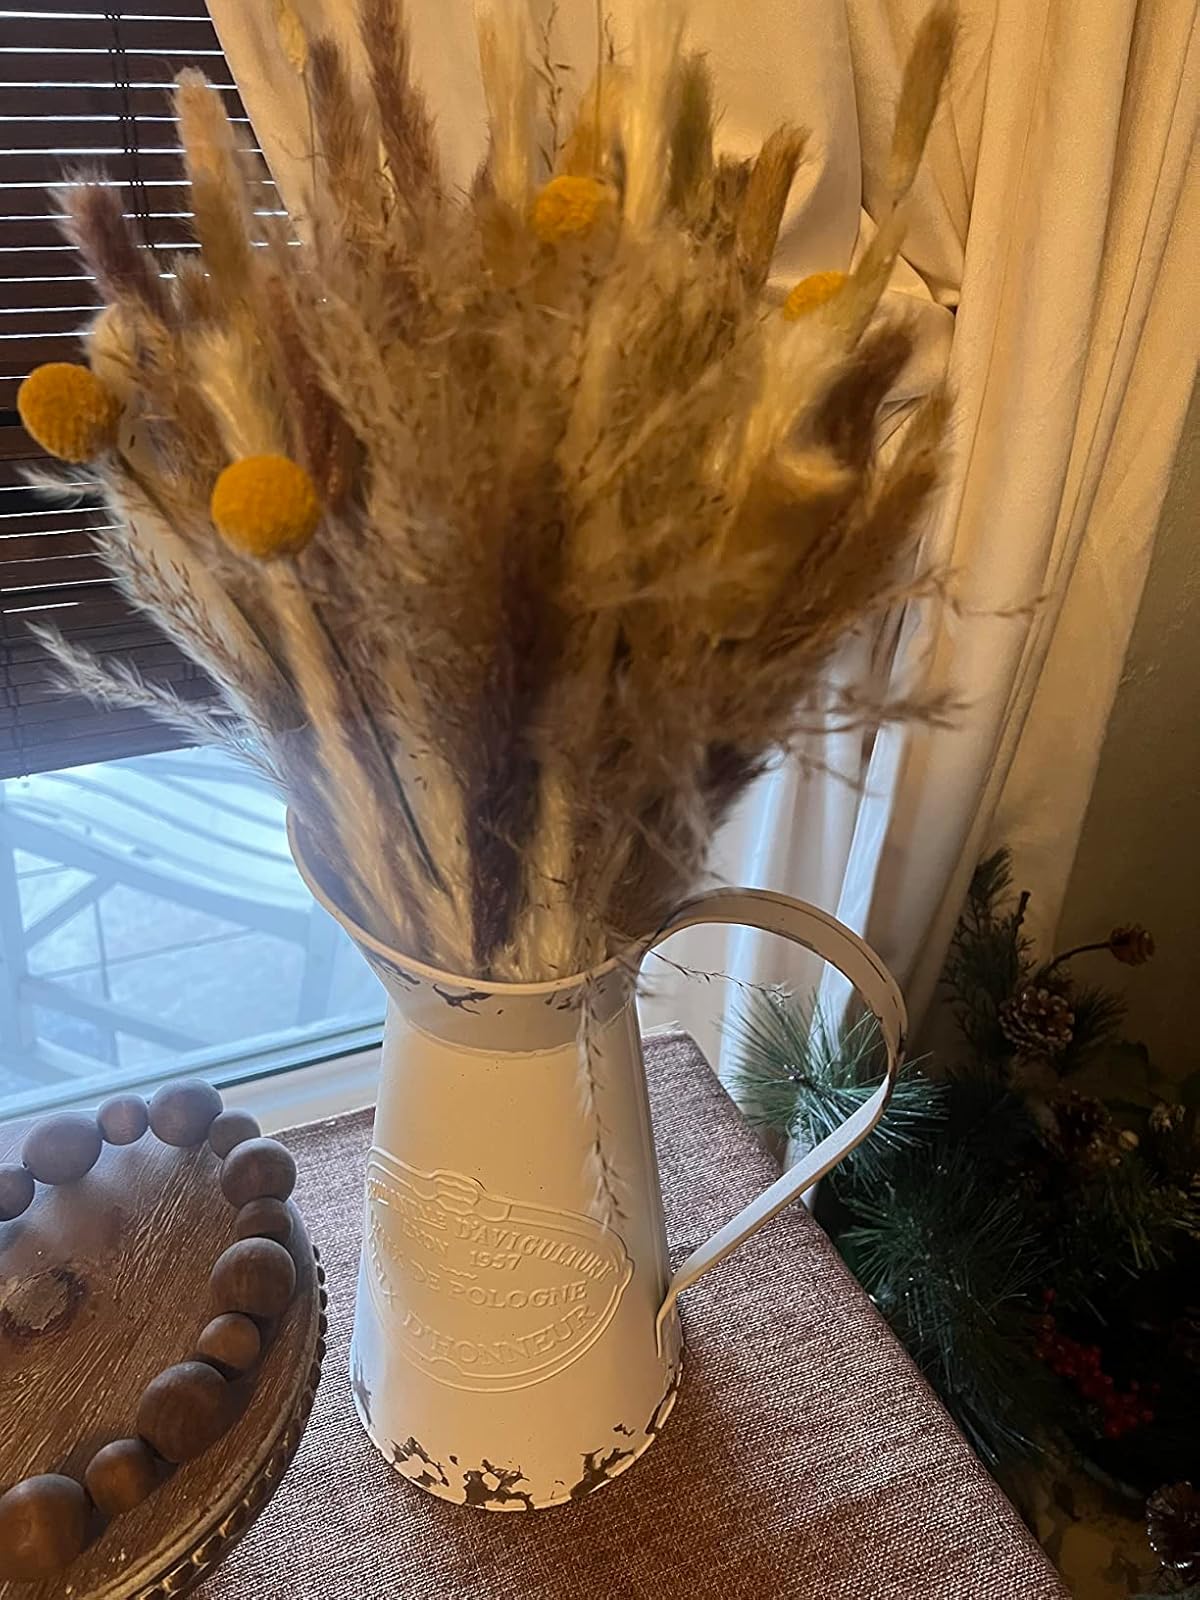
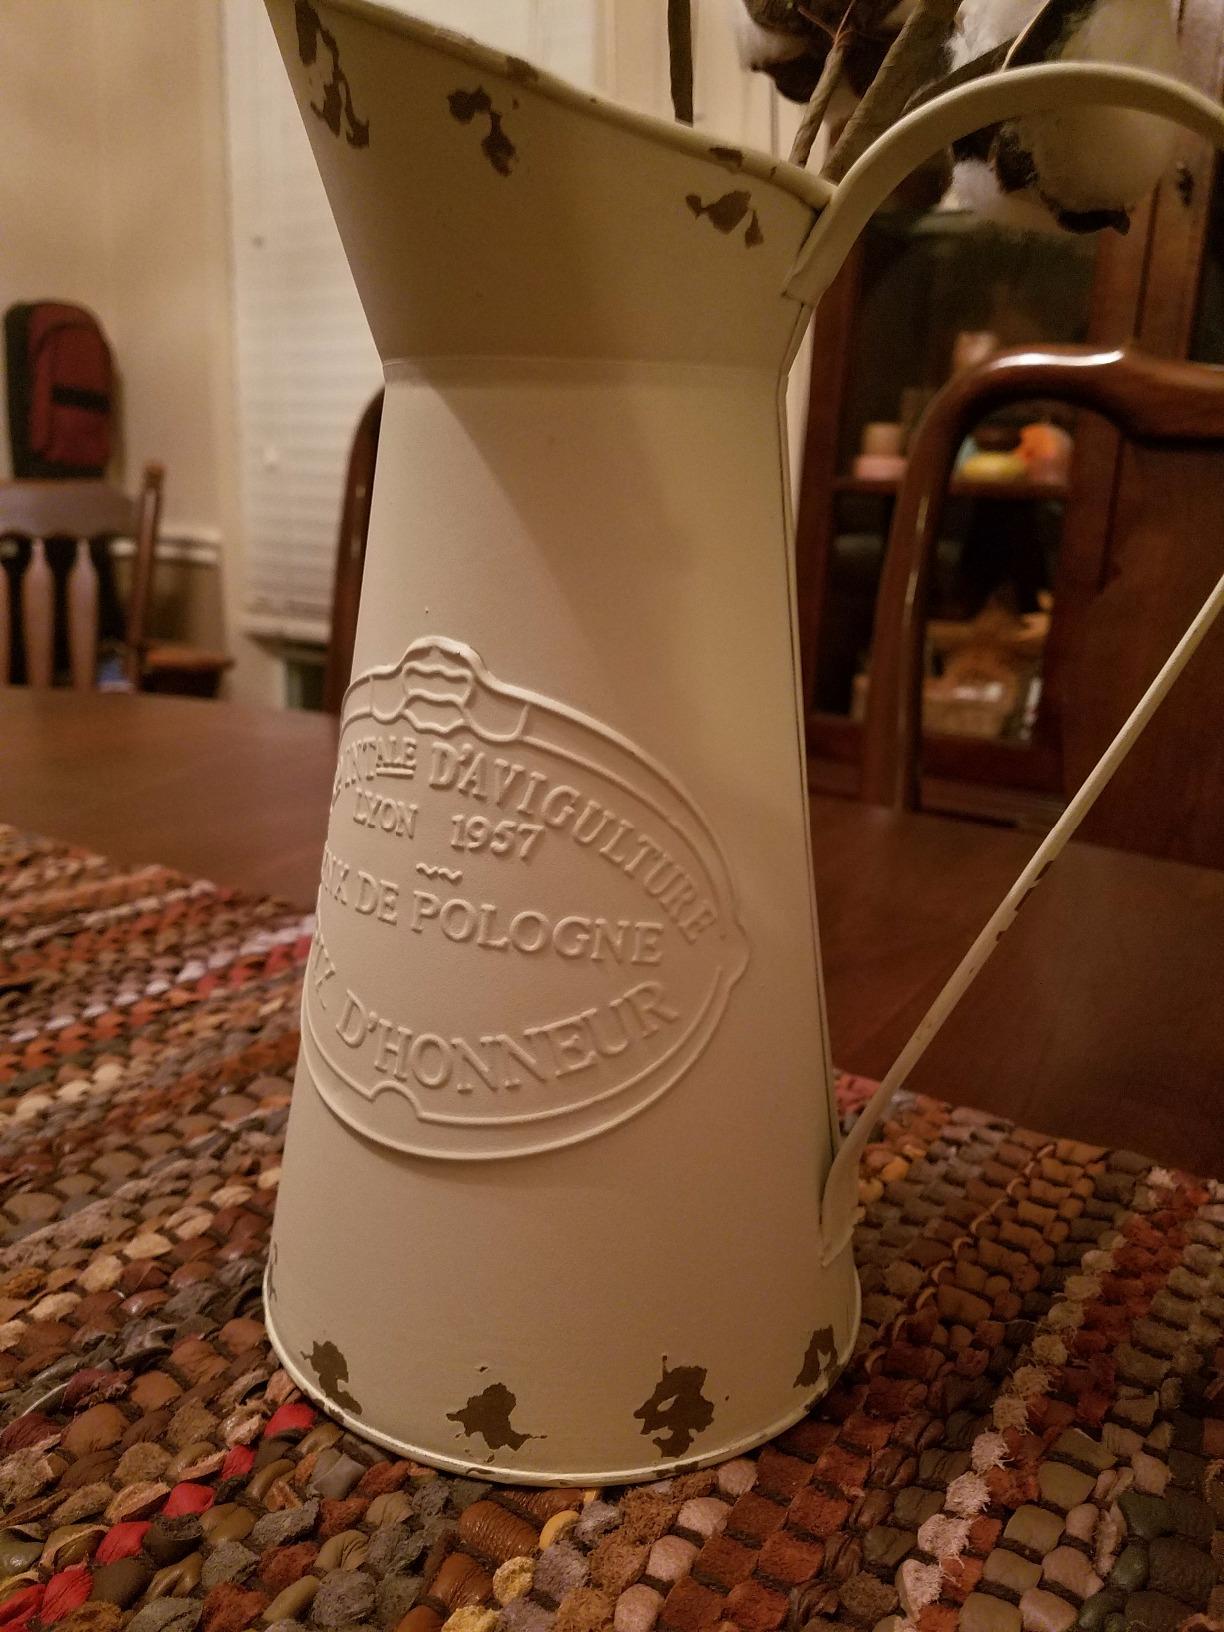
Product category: vase
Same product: yes